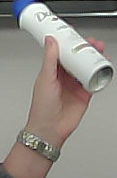
Product: dove_spray